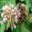
Label: bee